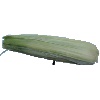
Label: Corn Husk 1